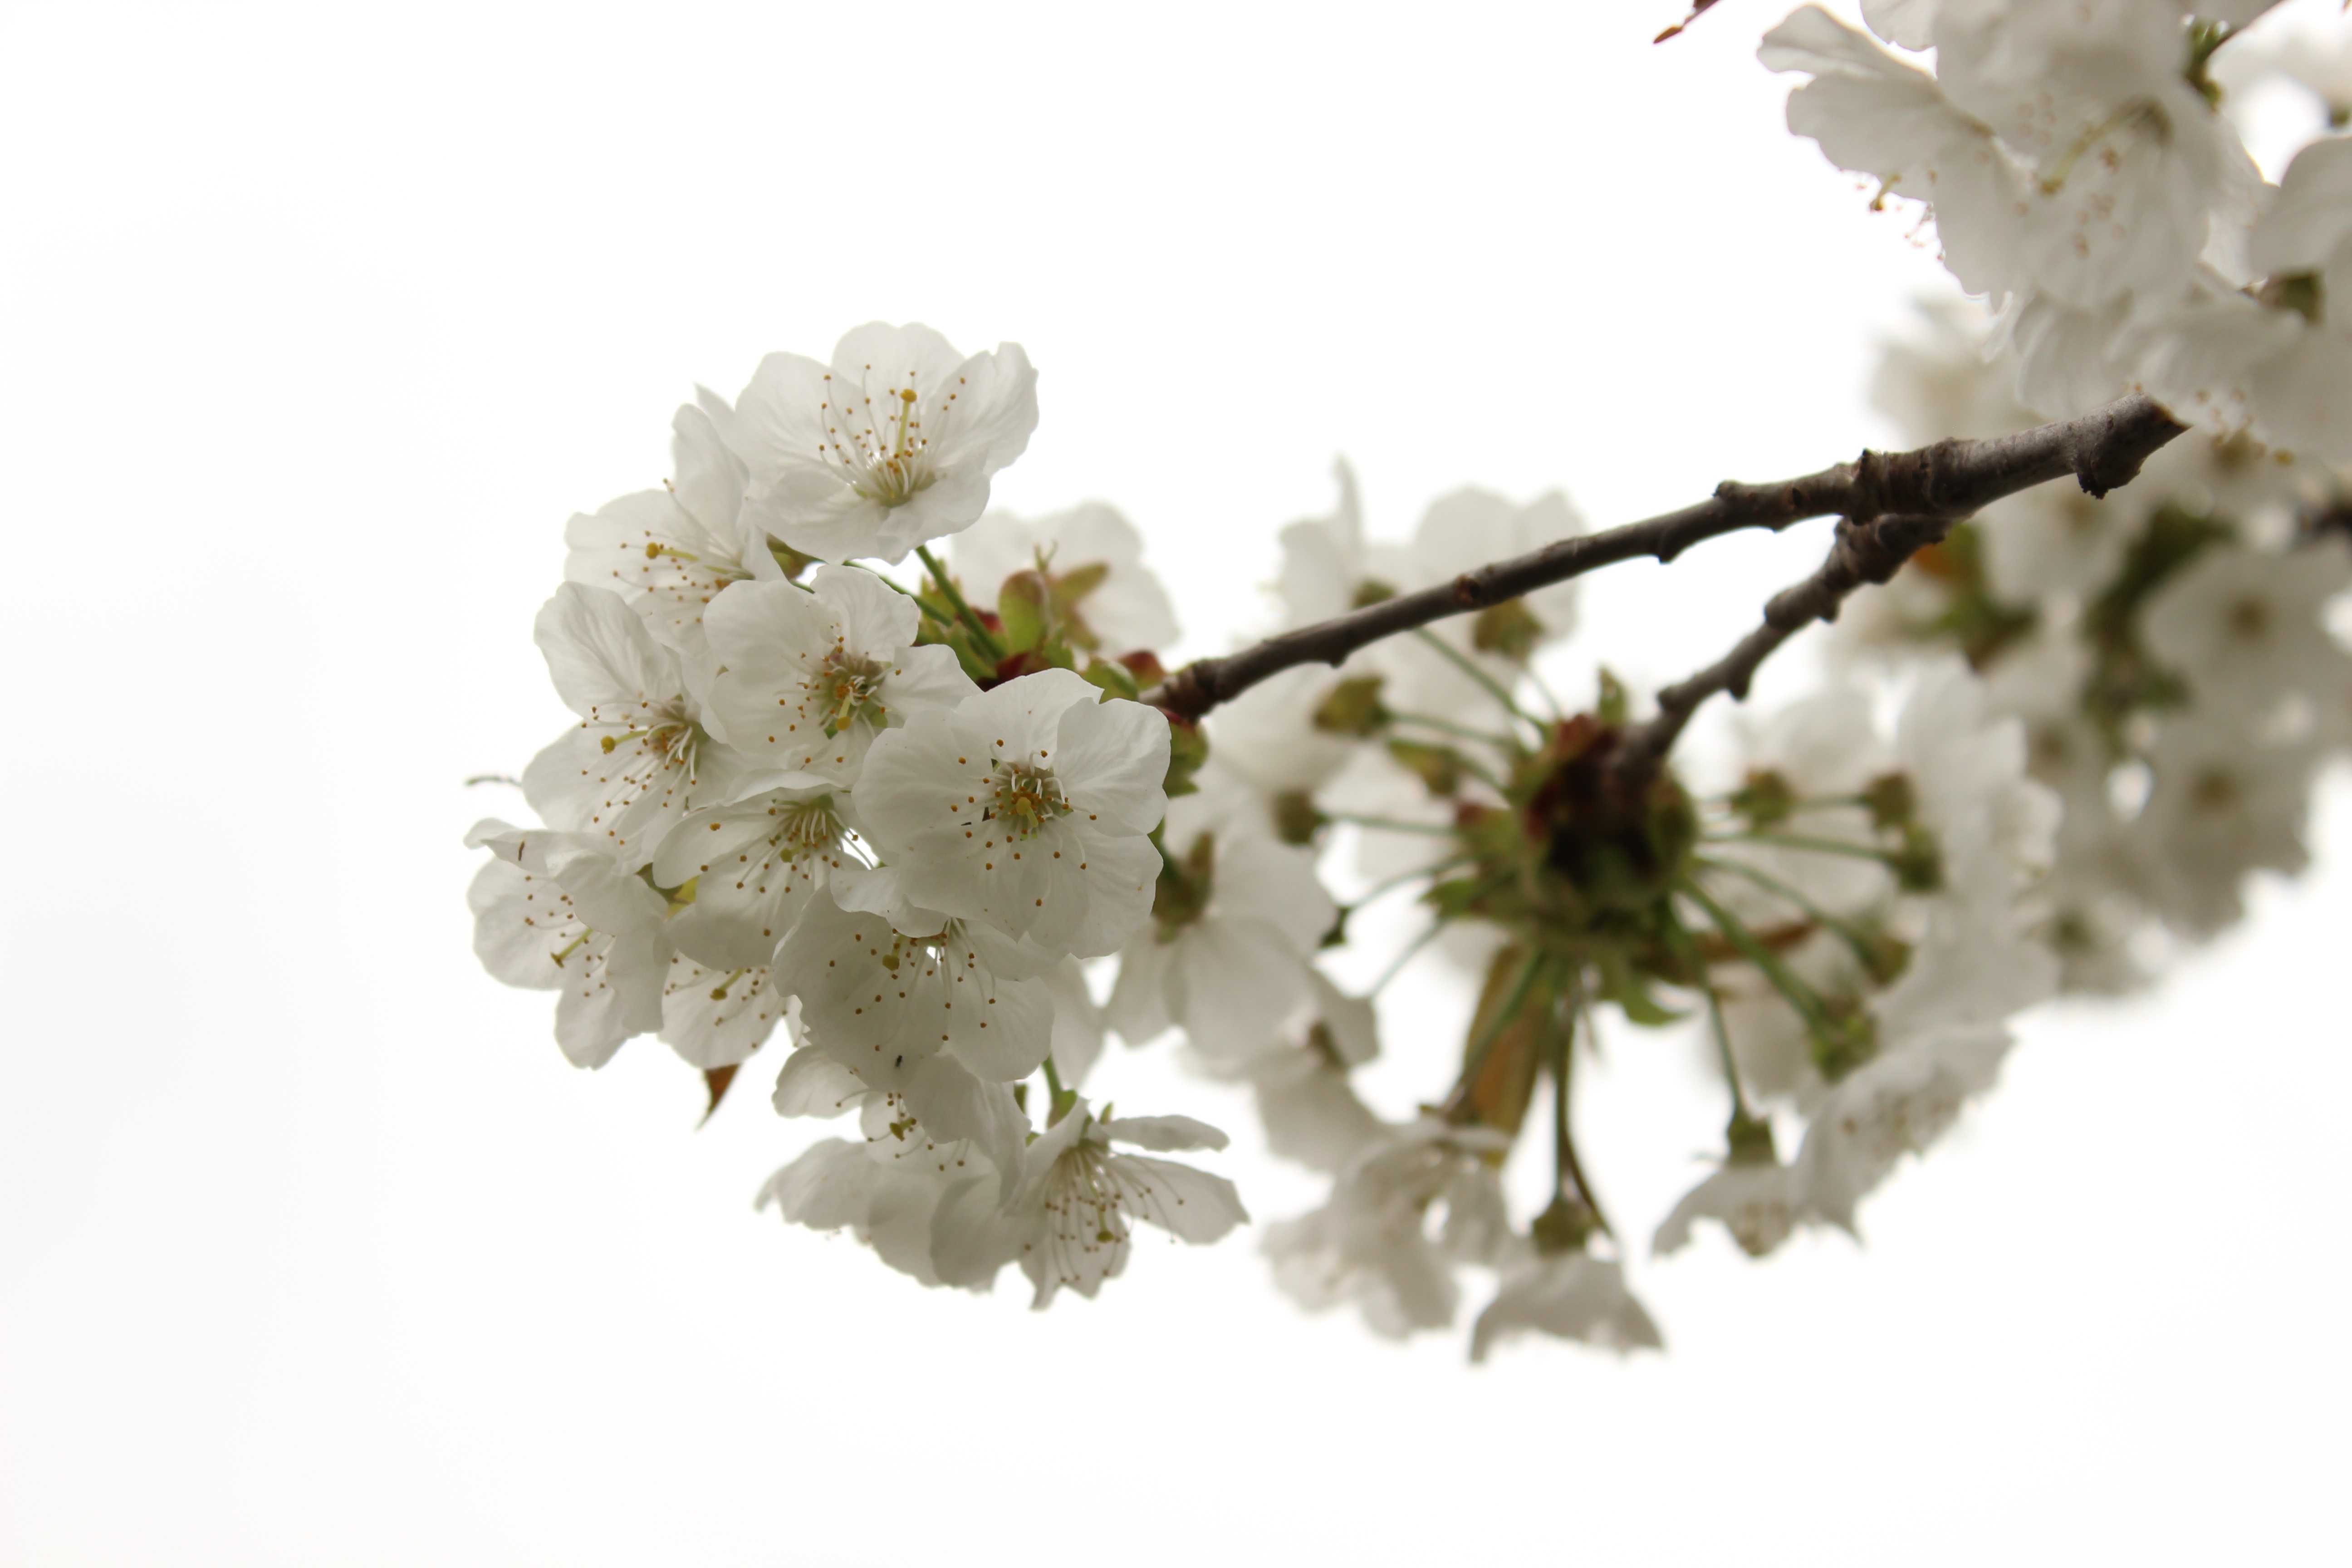
tree, branch, blossom, plant, flower, petal, bloom, food, spring, produce, cherry blossom, twig, shrub, cherry, flowering plant, land plant